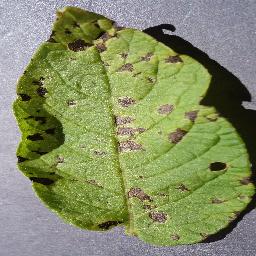
Label: Potato___Early_blight